Black-figure pottery

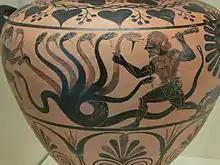
Heracles fighting the Hydra of Lerna on a hydria by the Eagle Painter, , now in the Getty Villa, Malibu, California

Toward the end of the Wild Goat style, northern Ionian artists imitated—rather poorly—Corinthian models. But already in the 7th century high quality vases were being produced in Ionia. Since approximately 600 BC the black-figure style was used either entirely or in part to decorate vases. In addition to regional styles which developed in Klazomenai, Ephesus, Milet, Chios and Samos there were especially in northern Ionia styles which cannot be precisely localized. Oil flasks which adhered to the Lydian model (lydions) were common, but most of them were decorated only with stripes. There are also original scenes, for example a Scythian with a Bactrian camel, or a satyr and a ram. For some styles attribution is controversial. Thus the Northampton Group shows strong Ionian influence but production was probably in Italy, perhaps by immigrants from Ionia.